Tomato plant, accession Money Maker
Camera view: vertical (180 deg); turntable rotation: 300 degrees
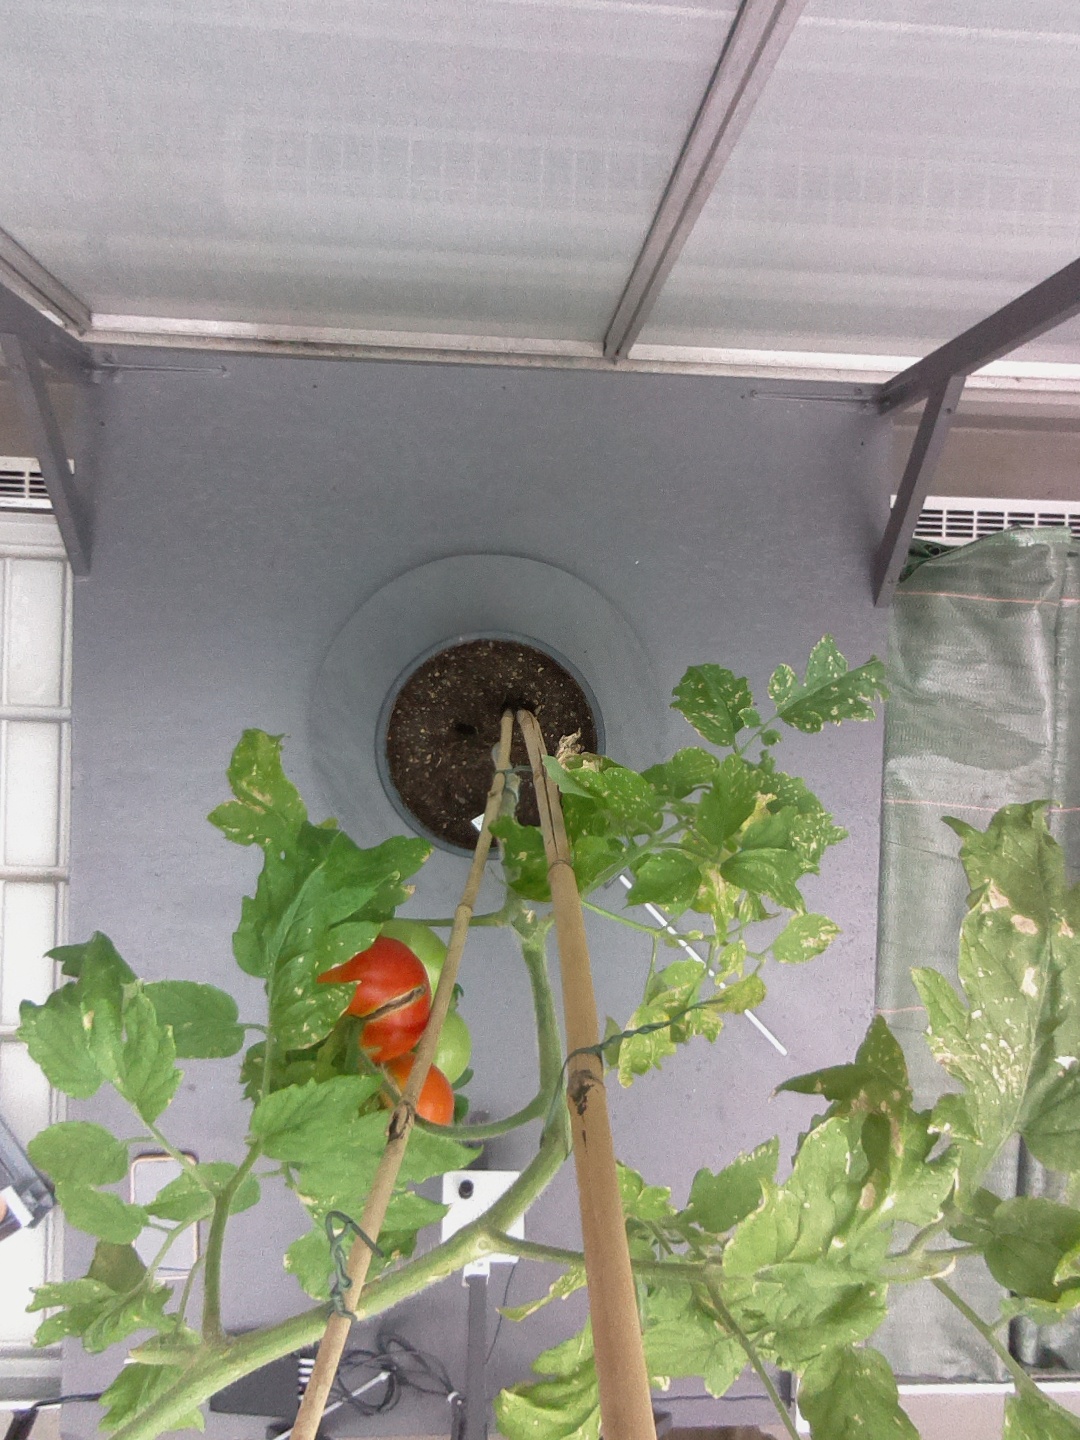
BBCH growth stage 87: 70%-80% of fruits show typical fully ripe color